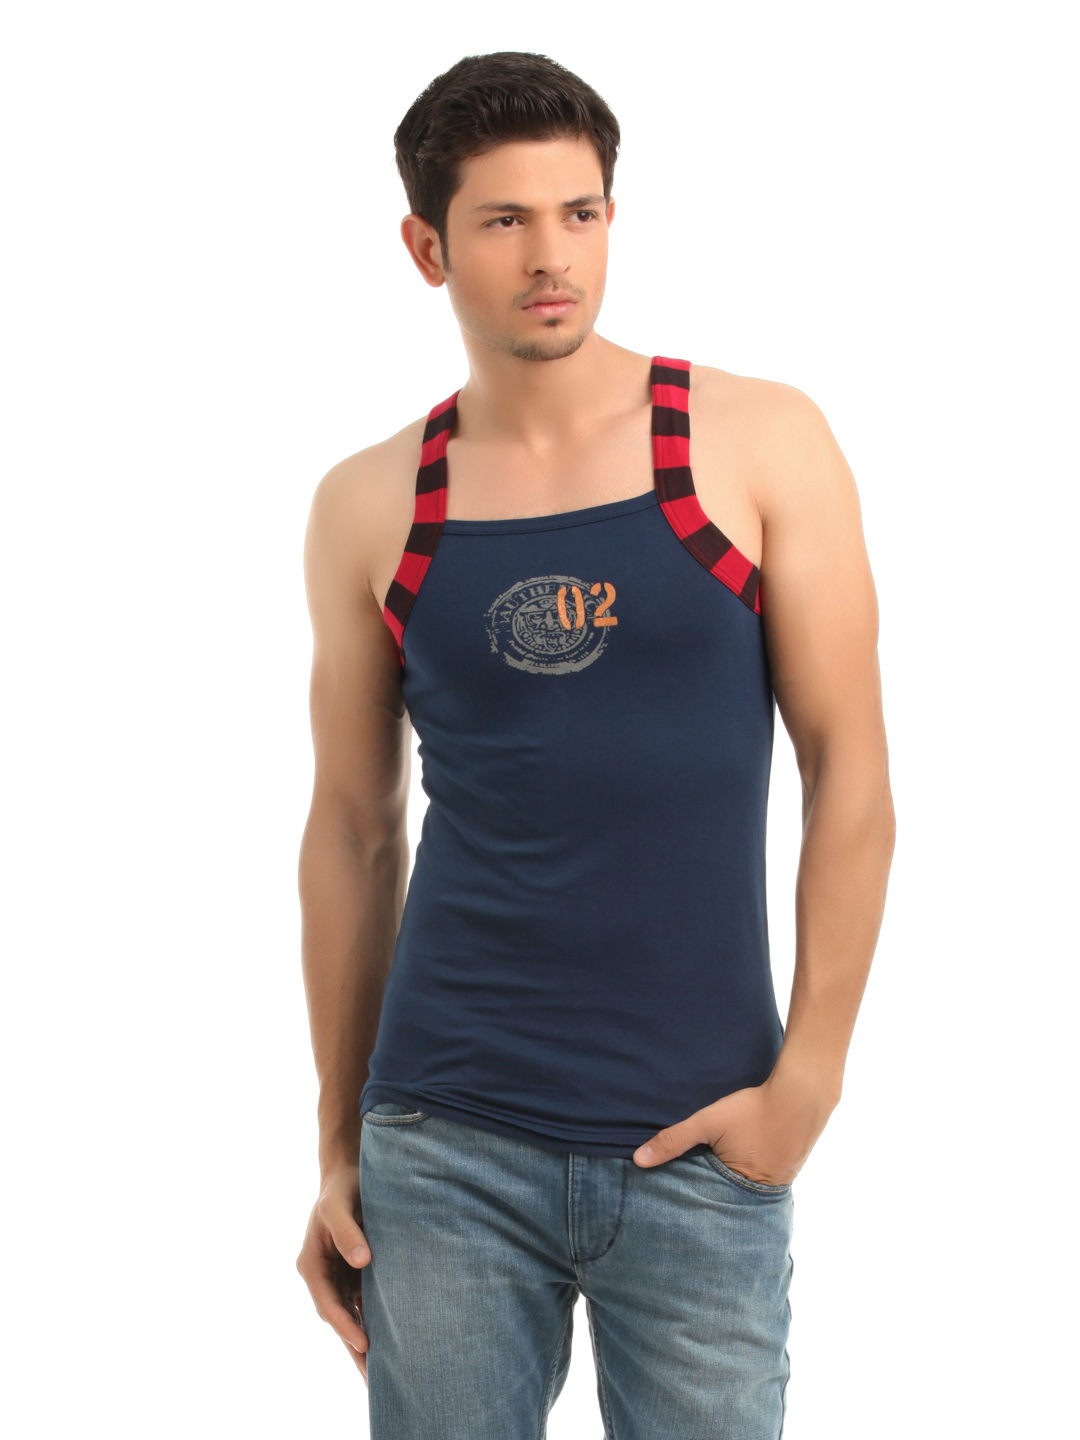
Facit Men Navy Blue Innerwear Vest
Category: Apparel / Innerwear / Innerwear Vests
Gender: Men
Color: Navy Blue
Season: Summer 2016
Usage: Casual